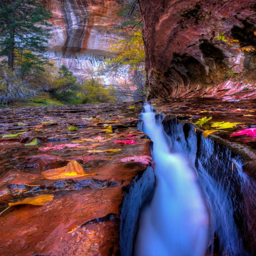
fall colors exponentially increase the beauty of ® national parks .